Ioannis Kellas

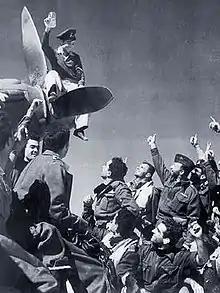
Ioannis Kellas (wearing side cap) with other members of the 335th Sqdr celebrating the successful bombing of the Italian XX Corps HQ, Oct. 28, 1942

Ioannis Kellas (1908-1966) was a Greek aviator and Hellenic Air Force officer during World War II.